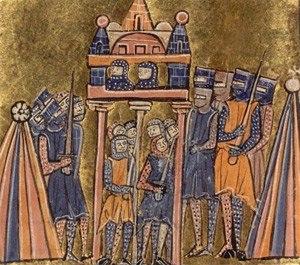
Le siège de Nicée dura du 14 mai au 19 juin 1097, au cours de la première croisade. C’est la première action militaire des croisés contre les musulmans et cette victoire signe l'arrêt de la progression de l’islam dans cette région.
Guillaume dit l'Ancien, comte de Lyon et de Forez.
Les guerres entre les peuples turcs et l’Empire byzantin s’étalent sur une période de près de quatre siècles, du milieu du XIᵉ siècle à la chute de Constantinople en 1453.
Manuel Boutoumitès est un important général byzantin ainsi qu'un diplomate sous le règne d'Alexis Ier Comnène. C'est aussi l'un des plus fidèles partisans de celui-ci. Il joue un rôle déterminant dans la reprise par les Byzantins de Nicée aux dépens des Seldjoukides, dans la reconquête de la Cilicie et agit en tant qu'envoyé de l'empereur lors de plusieurs missions auprès des chefs croisés.